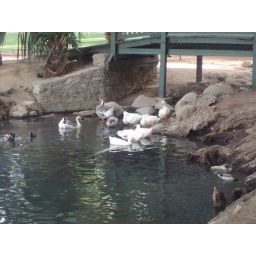
ducks in water